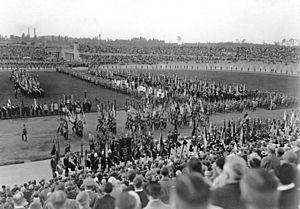
Le Deutsches Stadion était un stade situé dans le District de Charlottenburg à Berlin en Allemagne. Il était aussi connu sous le nom de Grunewald-Stadion.
Le Stahlhelm, forme abrégée de Stahlhelm, Bund der Frontsoldaten, était une des nombreuses organisations paramilitaires, issues des Freikorps, qui virent le jour après la défaite allemande de 1918. En 1933, elle fut autorisée à se maintenir sous contrôle nazi jusqu'à sa dissolution en 1935 pour ce qui concernait les vétérans plus âgés. Certains des plus jeunes intégrèrent le corps de réserve des SA. L'un des fondateurs du mouvement, Franz Seldte, devint ministre du Travail du régime nazi.